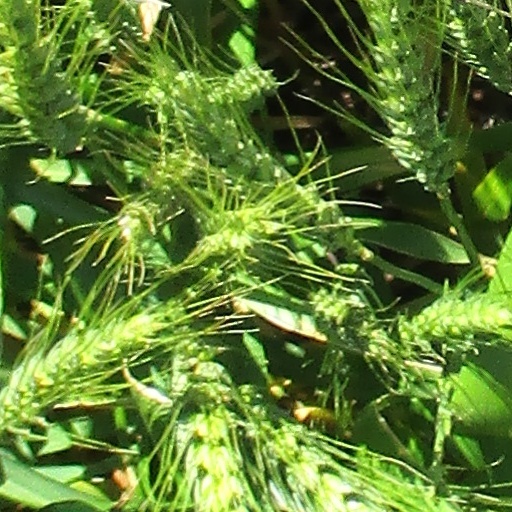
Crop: wheat